Bruno Campanella

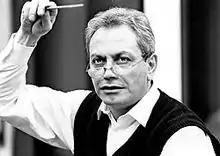

Bruno Campanella (born January 6, 1943, Bari) is an Italian conductor and a distinguished interpreter of the Italian Opera.